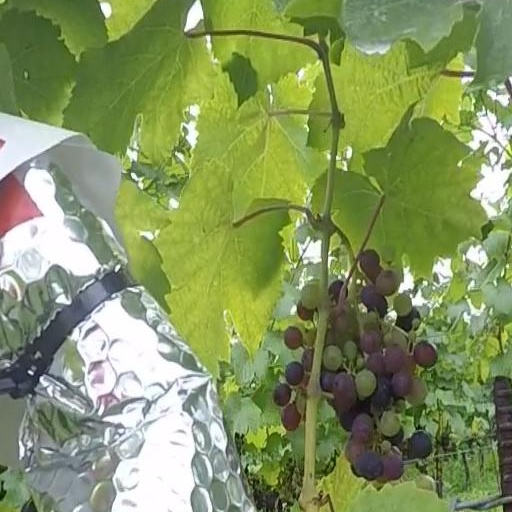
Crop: grape